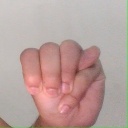
अक्षर: म